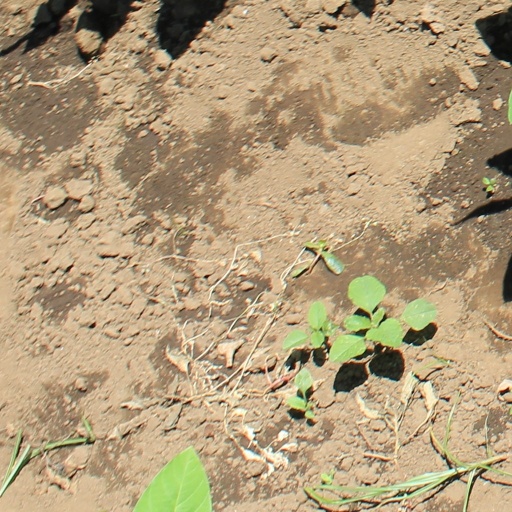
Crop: soybean